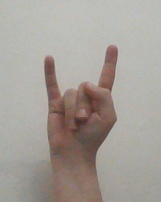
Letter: la